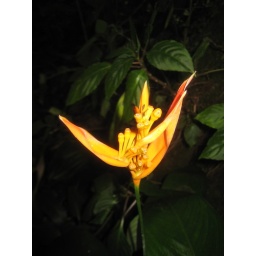
El Yunque rain forest in Puerto Rico. I think this is a bird of paradise.